Washburn Fire

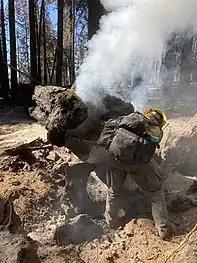
A wildland firefighter performing mop up operations in the Mariposa Grove of Sequoias.

The Washburn Fire threatened the giant sequoias of Mariposa Grove, which has some of the world's largest and most visited trees, including the Grizzly Giant. On July 9, fire crews acted to protect the trees, spraying the trees with hoses. Protective, fire-resistant material was also wrapped around the trunks. Additional preventative measures were taken on July 11, including a fire sprinkler system to increase relative humidity around the Grizzly Giant and the wrapping of the historic Galen Clark cabin.